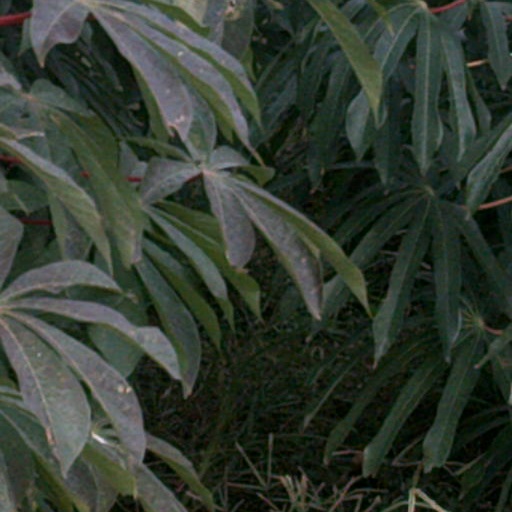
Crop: cassava